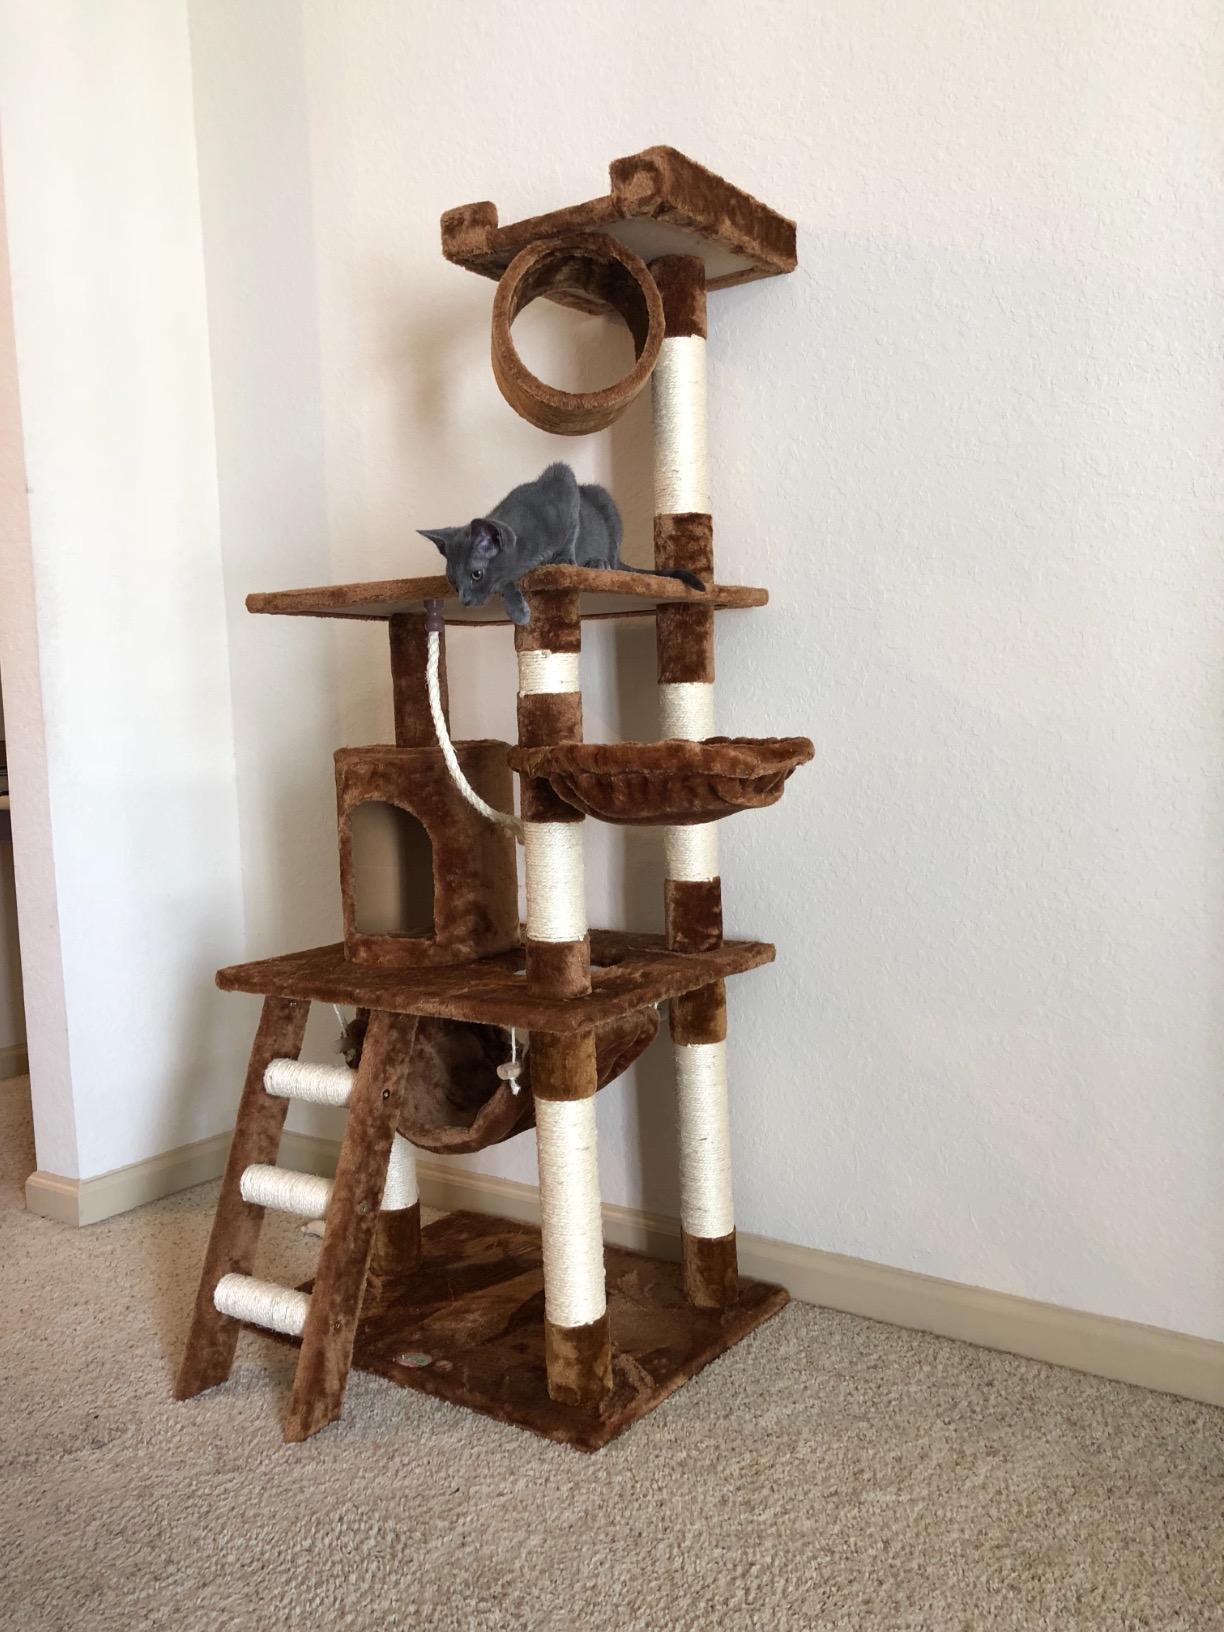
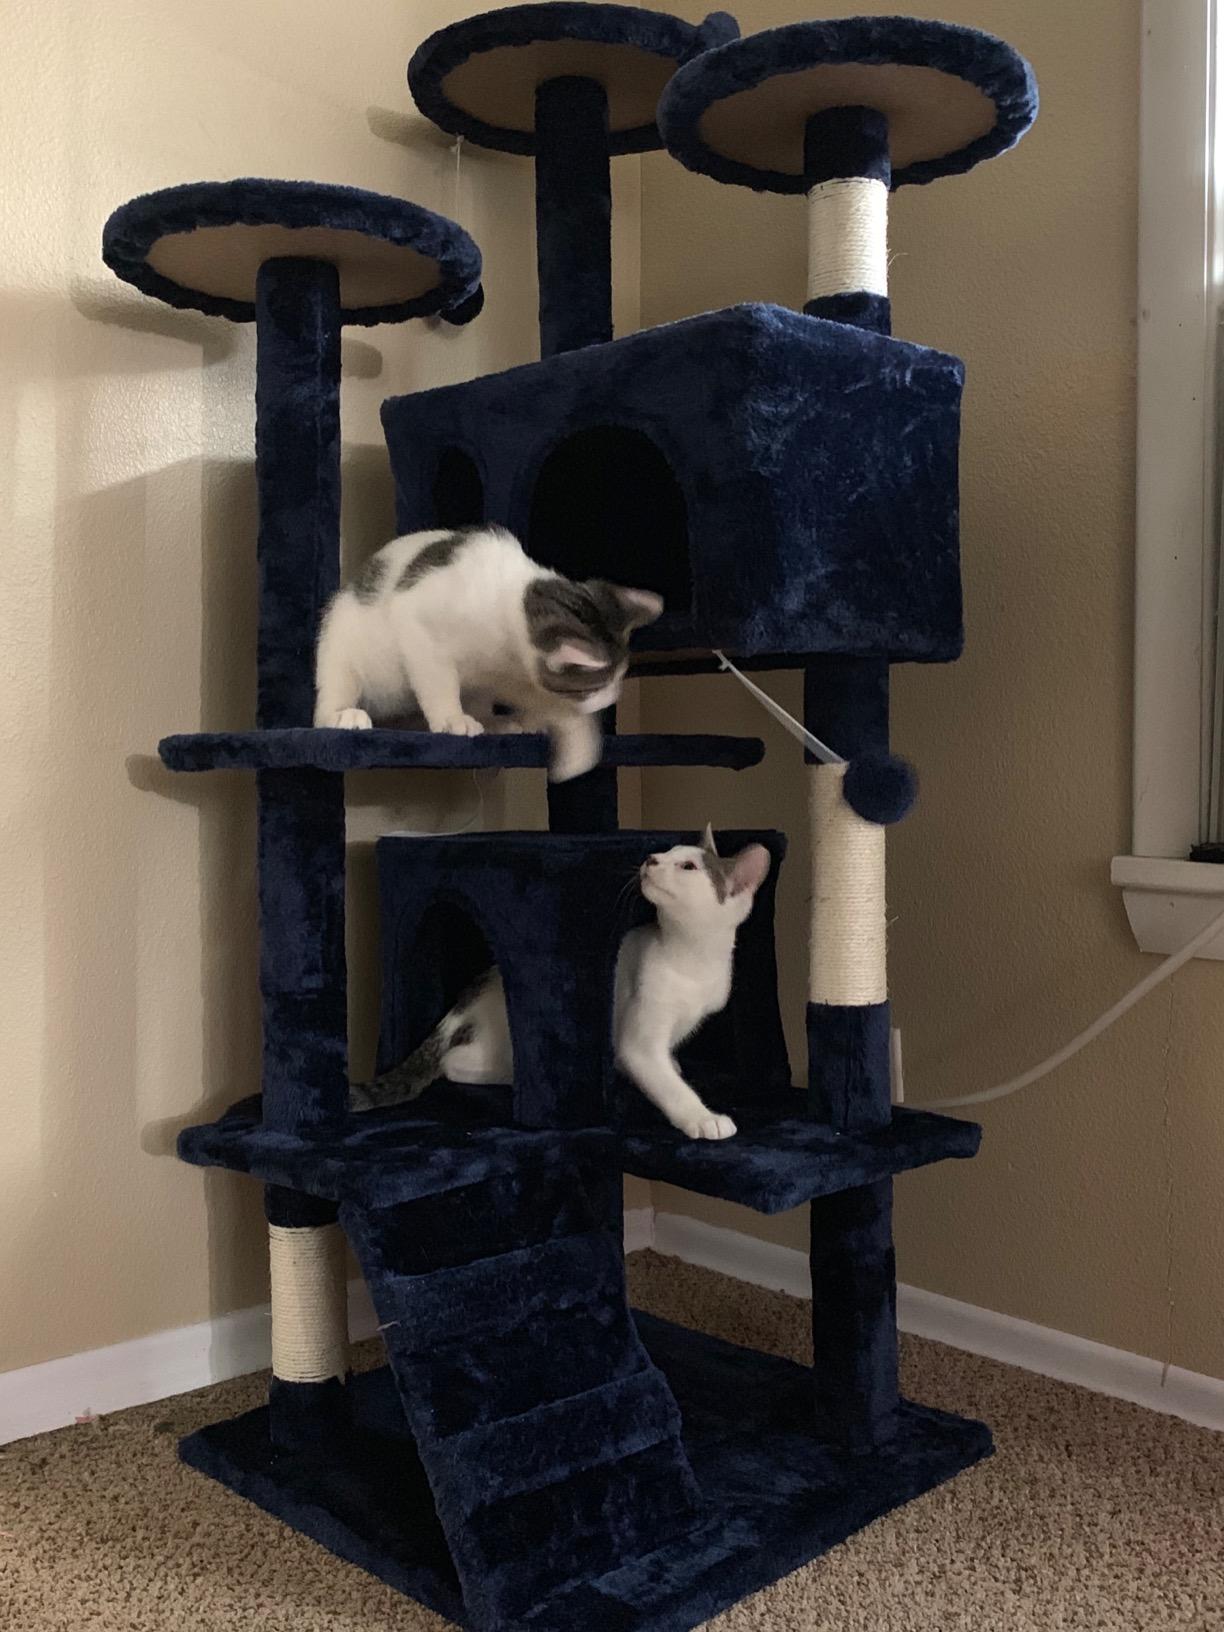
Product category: items_cat tree
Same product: no